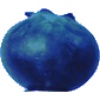
Label: Huckleberry 1